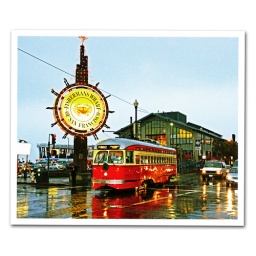
One of the classic restored PCC cars passes the Fisherman's Wharf sign on a gloomy, rainy evening in San Francisco.